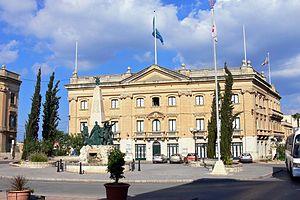
Ħaż-Żabbar, connue aussi comme Żabbar est la sixième ville en importance de Malte avec un peu plus de 15 000 habitants. Originellement une partie de Zejtun, Żabbar se fit attribuer le titre de Citta Hompesch par le dernier des Grand Maîtres de l'ordre de Saint-Jean de Jérusalem à régner sur Malte, Ferdinand von Hompesch.